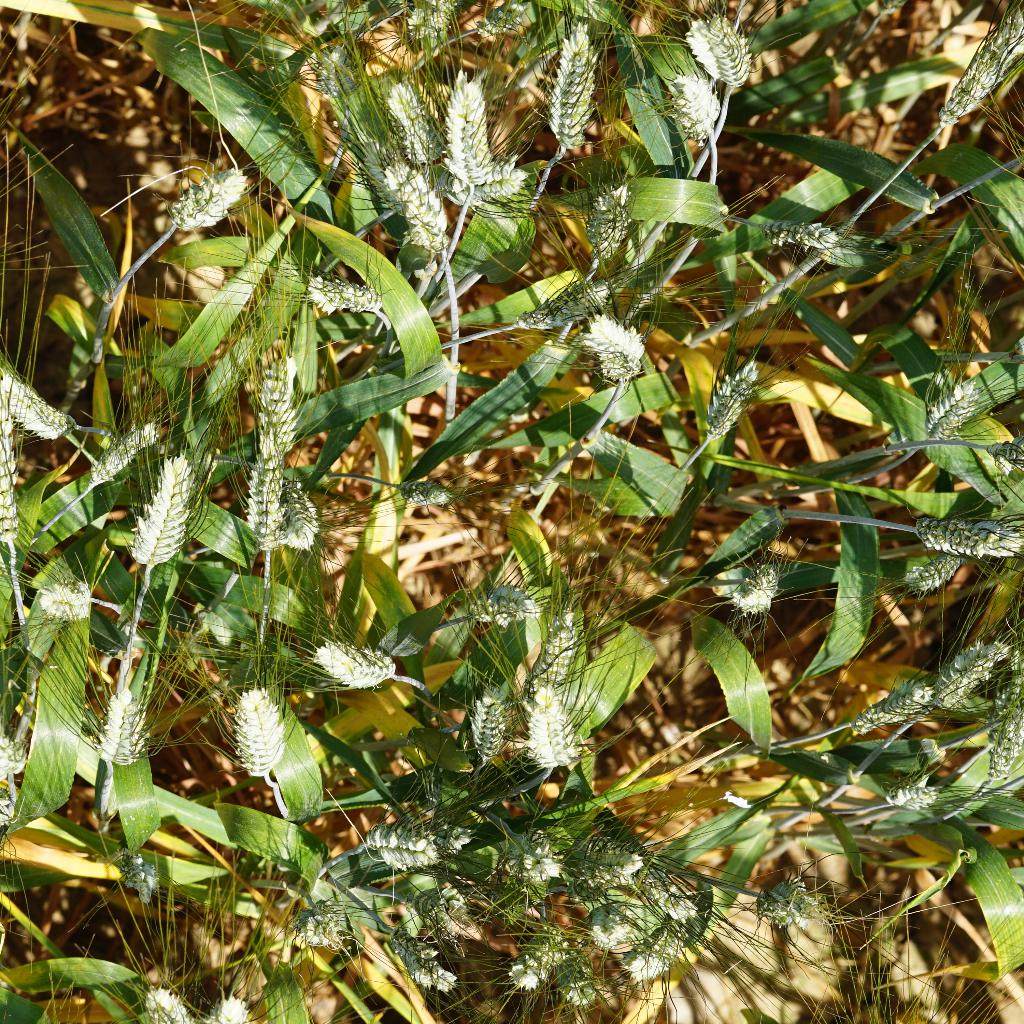
Country: France
Location: Gréoux
Wheat development stage: Filling